Junior (novel)

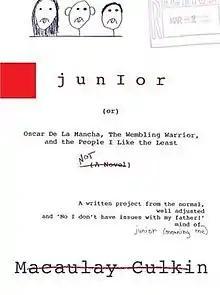
First edition cover

Junior is an autobiographical novel, written by actor Macaulay Culkin, that was published in 2006. It is a collection of vignettes, thoughts, and cartoons about a child star who quit show business while he was still popular. One review stated the book is "a couple hundred pages of semi-coherent diary entries coupled with a handful of scrawled drawings."